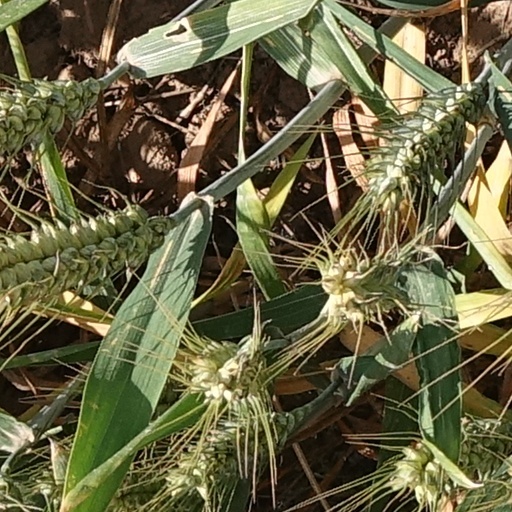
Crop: wheat